Norman T. Kirk

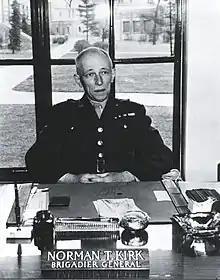
Kirk before appointment

After the war he studied briefly at Johns Hopkins University hospital before being transferred to Brooke Army Medical Center in 1925. By July 1927 he became Chief of Surgical Service. In February 1928, he was transferred as the chief of surgical service to Sternberg General Hospital in Manila.